Tommy Edman

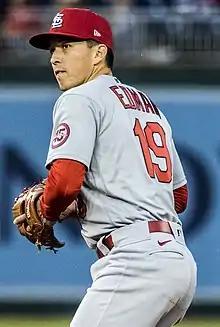
Edman with the Cardinals in 2021

Edman began the 2019 season back with Memphis, where he had a BA/OBP/SLG slash line of .305/.356/.513 with seven home runs, 29 RBIs, and nine stolen bases over 49 games. On June 8, his contract was selected and he was called up to the major leagues for the first time. He made his debut that night as a pinch hitter versus the Chicago Cubs at Wrigley Field. Edman recorded his first MLB hit on June 14 against Steven Matz of the New York Mets and his first career home run on June 20 against Tayron Guerrero of the Miami Marlins. On July 18, he hit his first career grand slam off of Robert Stephenson of the Cincinnati Reds. Over 92 regular-season games with St. Louis in 2019, Edman slashed .304/.350/.500 with 11 home runs, 36 RBIs, and 15 stolen bases in 16 attempts. He had the fastest sprint speed of all major league third basemen at 29.4 feet/second. In the post-season, he had six hits, including three doubles, in 19 at-bats in the Division Series but was hitless in 14 at-bats in the National League Championship Series against the Washington Nationals.